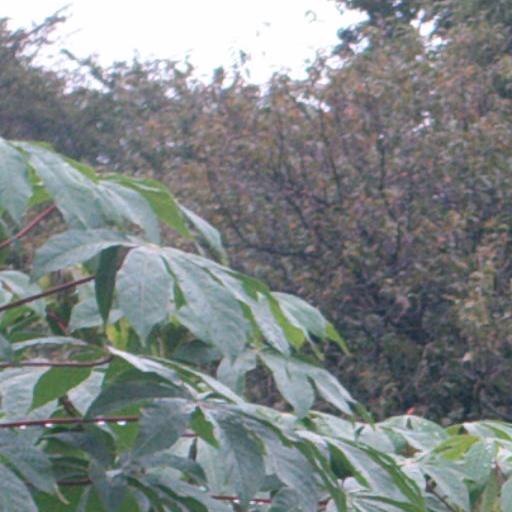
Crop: cassava